Filippo Zappata

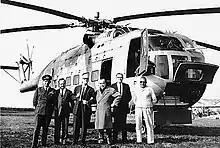
A.101 helicopter in 1964. Third from right is Count Domenico Agusta and fourth is Filippo Zappata

In 1942, still during wartime, Zappata designed a large four-engined airliner, the Breda-Zappata BZ.308. On 8 September 1943 only the prototype fuselage of the BZ.308 was built. In the period 1944-45, the work was blocked by the Germans. After the war, the Allied Control Commission halted the work, which was not resumed until January 1947. The first flight was on 27 August 1948, piloted by Mario Stoppani. Although flight testing went well and despite orders from India, Argentina and Persia, the project was abandoned due to pressure from the Allies for Italy to refrain from competing in civilian aircraft manufacture. Breda subsequently stopped producing aircraft entirely.